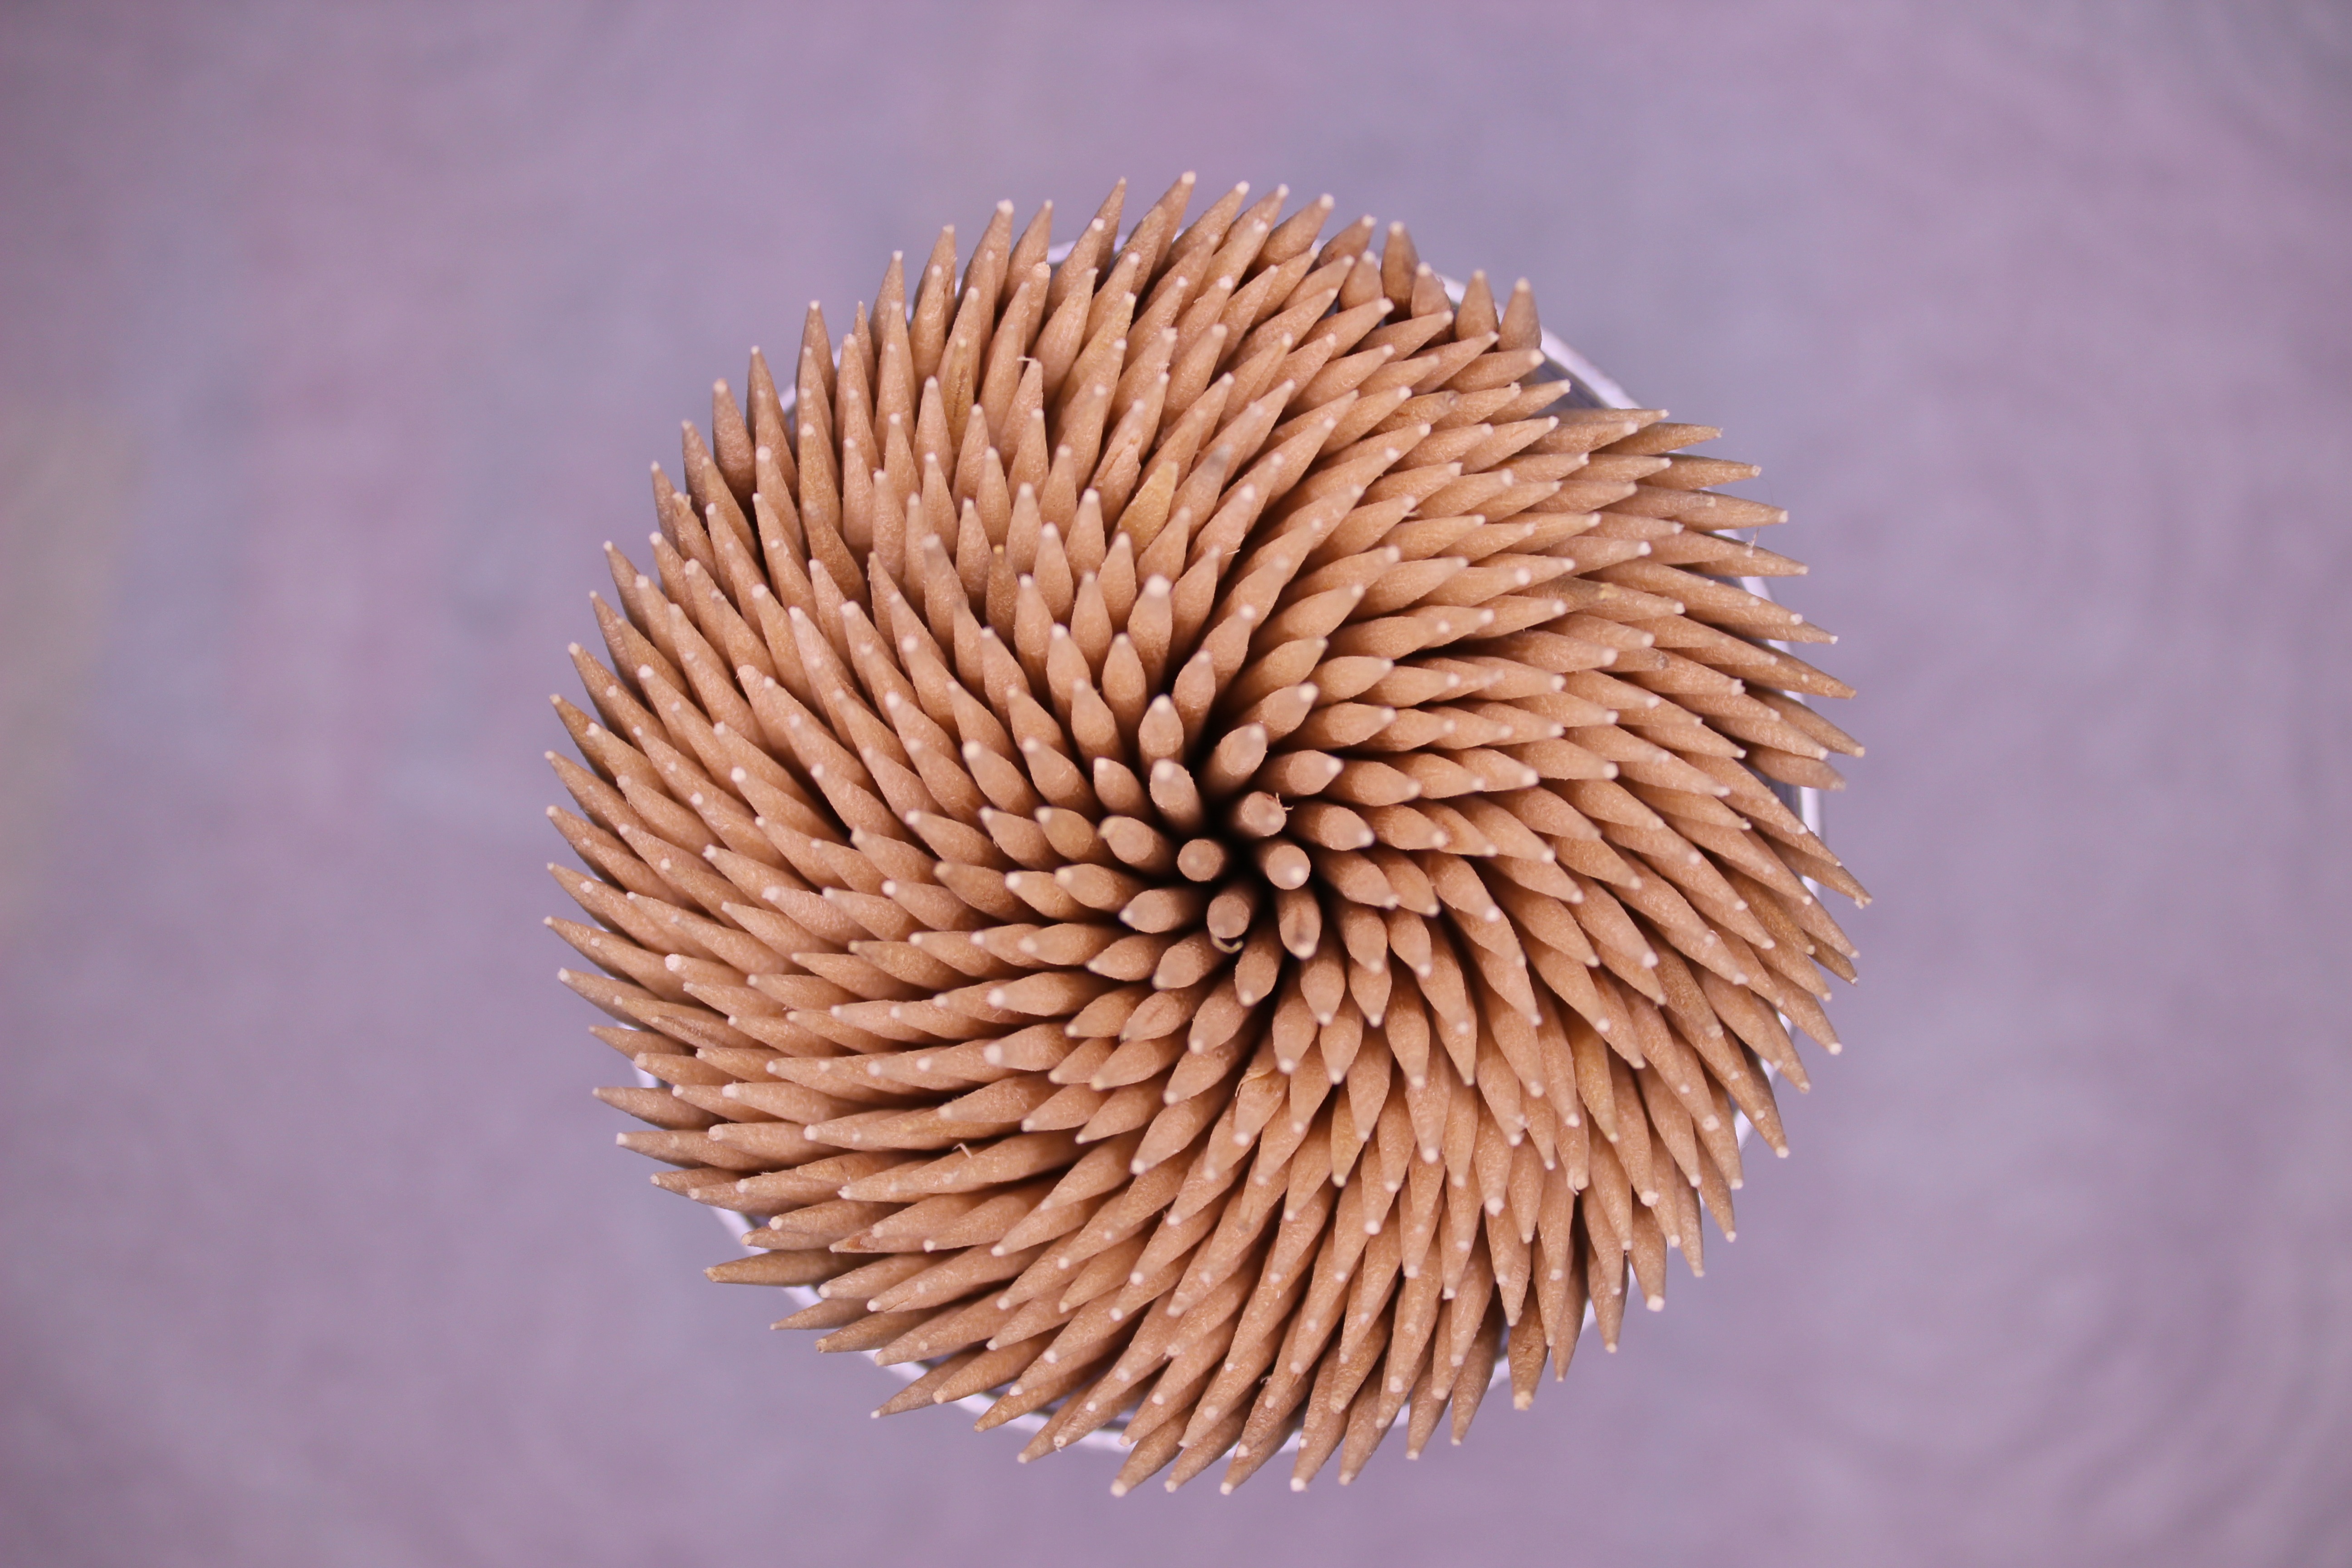
hand, wood, flower, close up, many, toothpick, macro photography